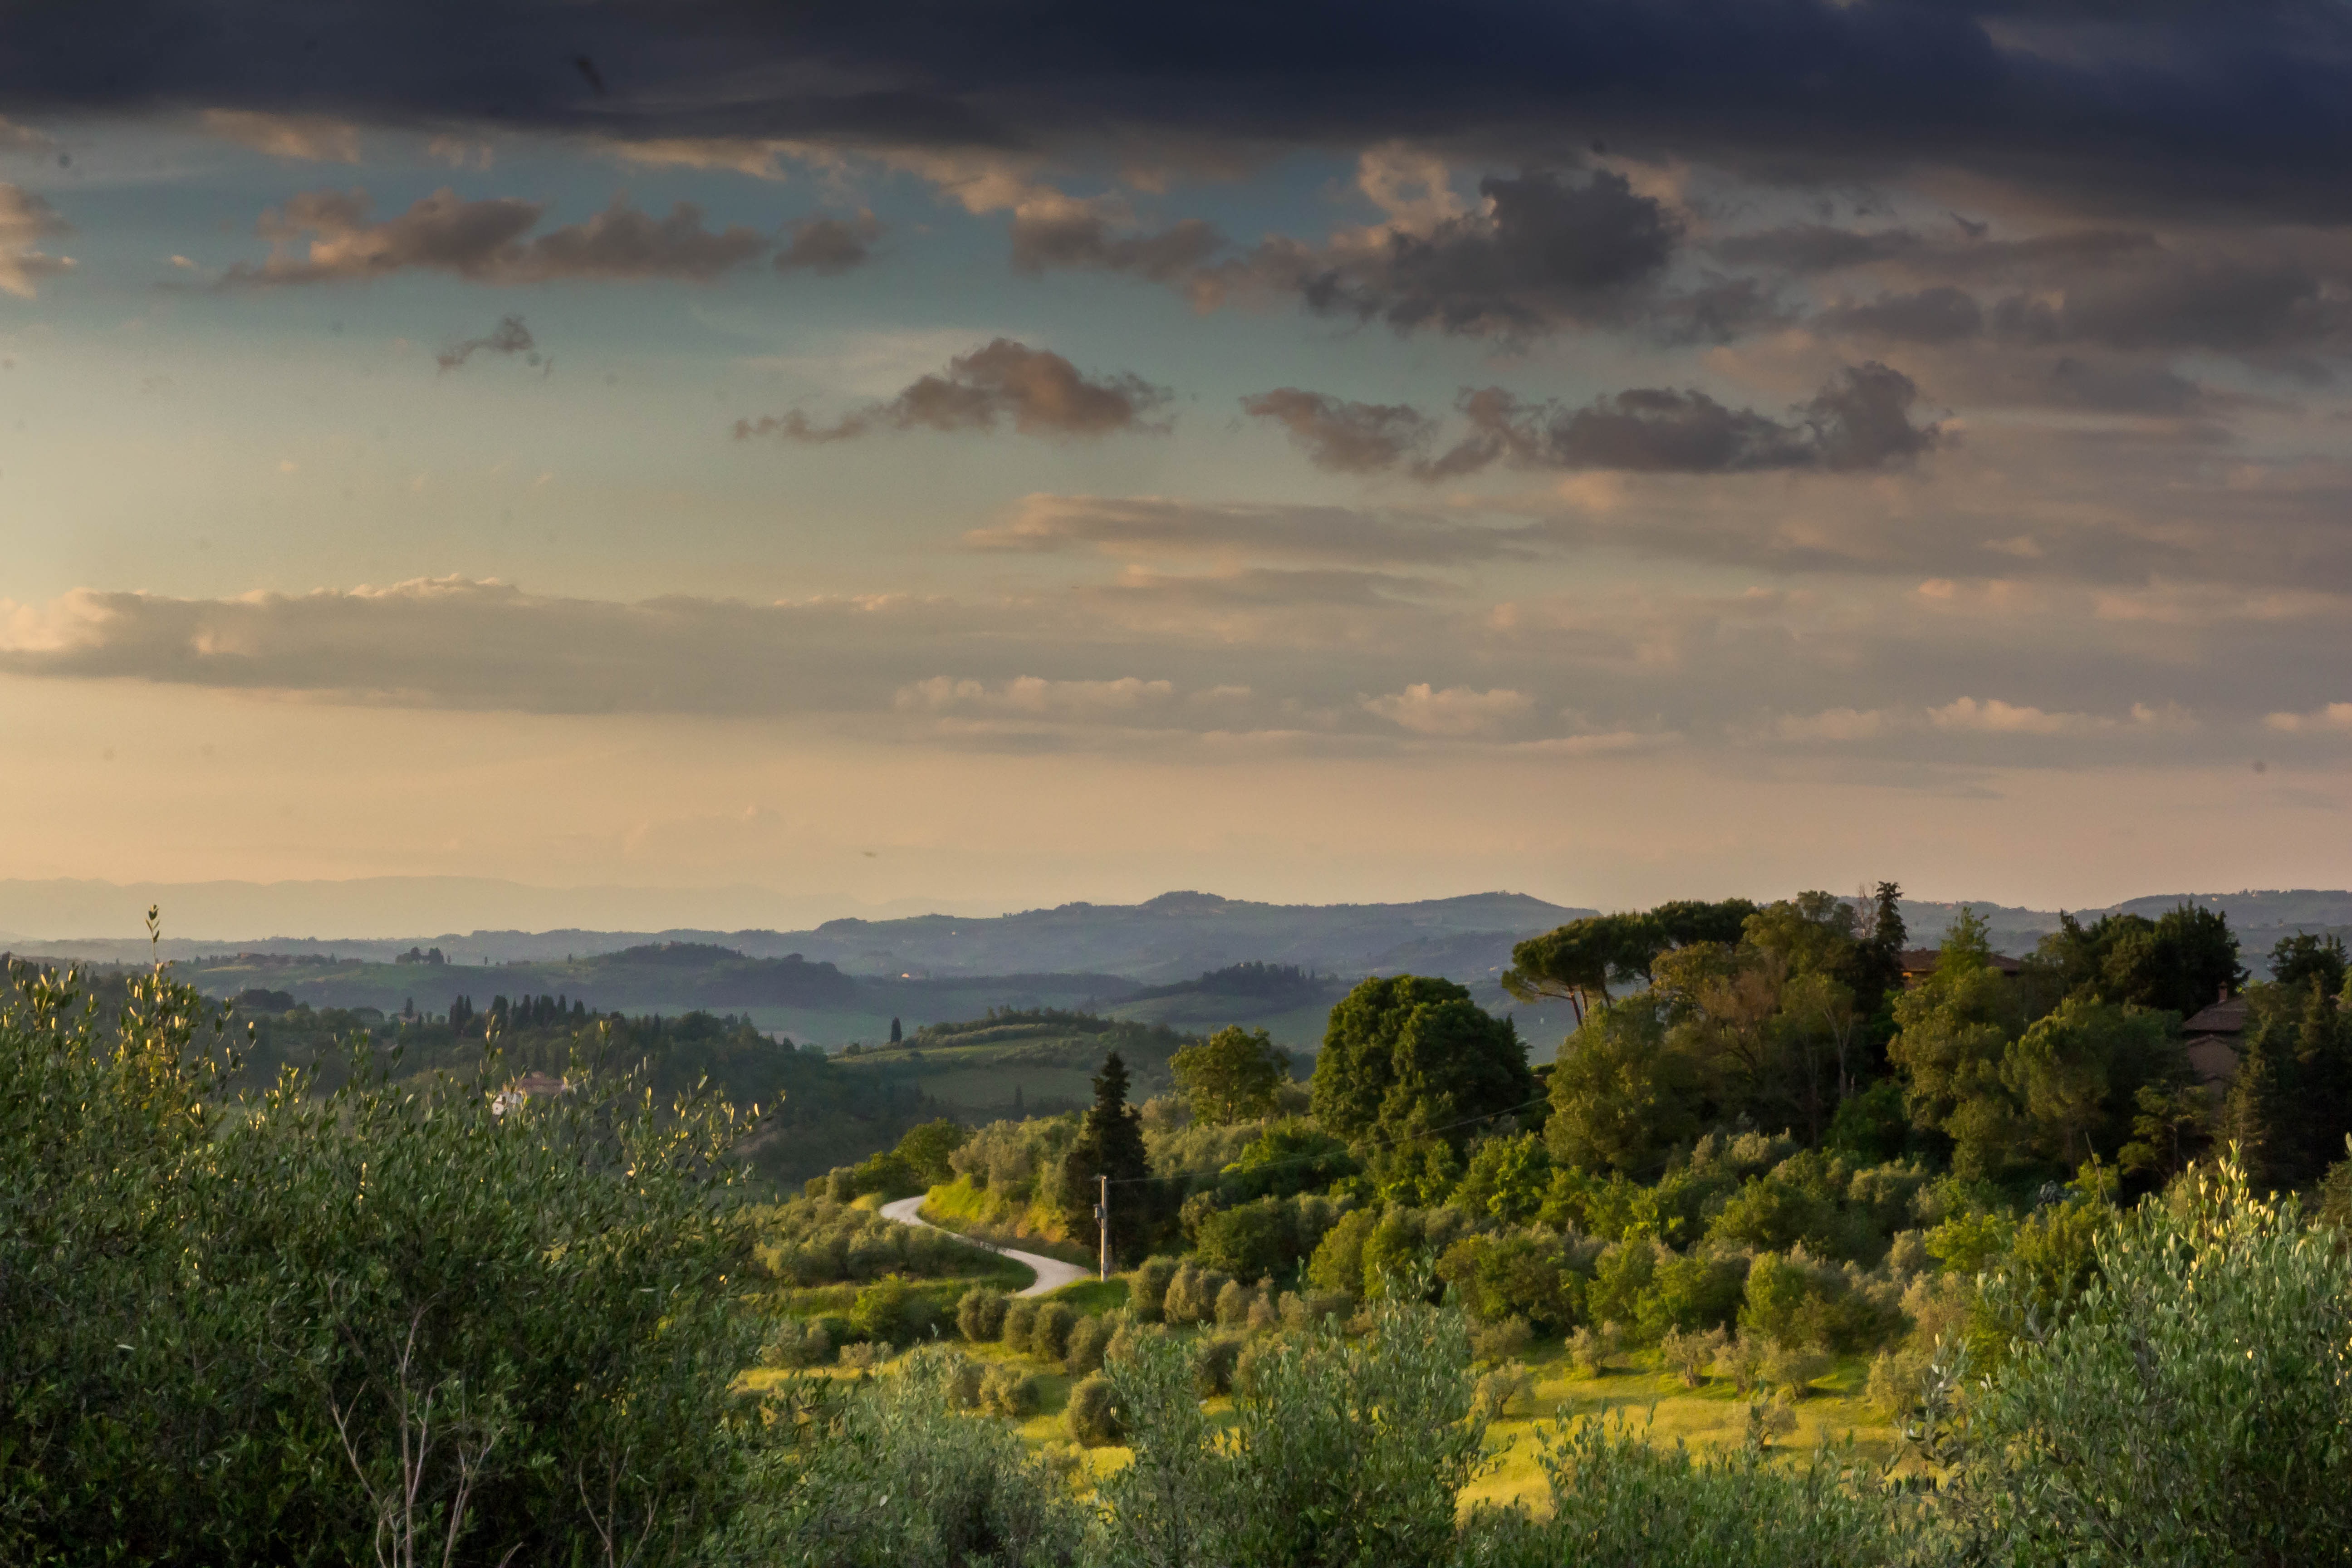
landscape, sea, coast, tree, nature, forest, grass, horizon, wilderness, mountain, cloud, sky, sunrise, sunset, meadow, sunlight, morning, hill, dawn, dusk, evening, holiday, italy, tuscany, habitat, evening sun, rural area, meteorological phenomenon, natural environment, geographical feature, atmospheric phenomenon, mountainous landforms